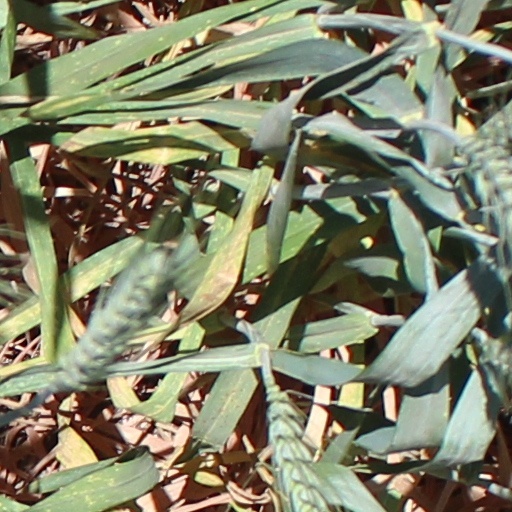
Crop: wheat